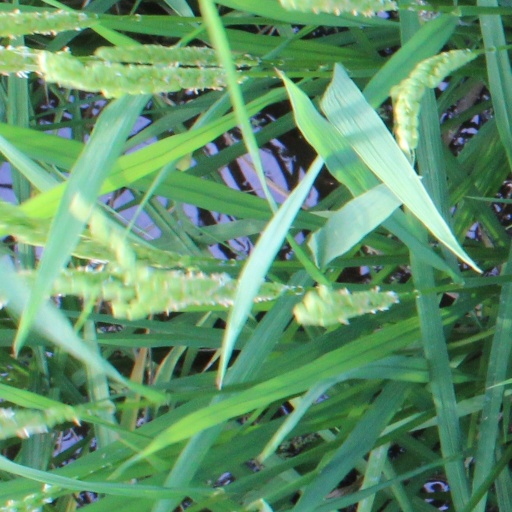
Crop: rice